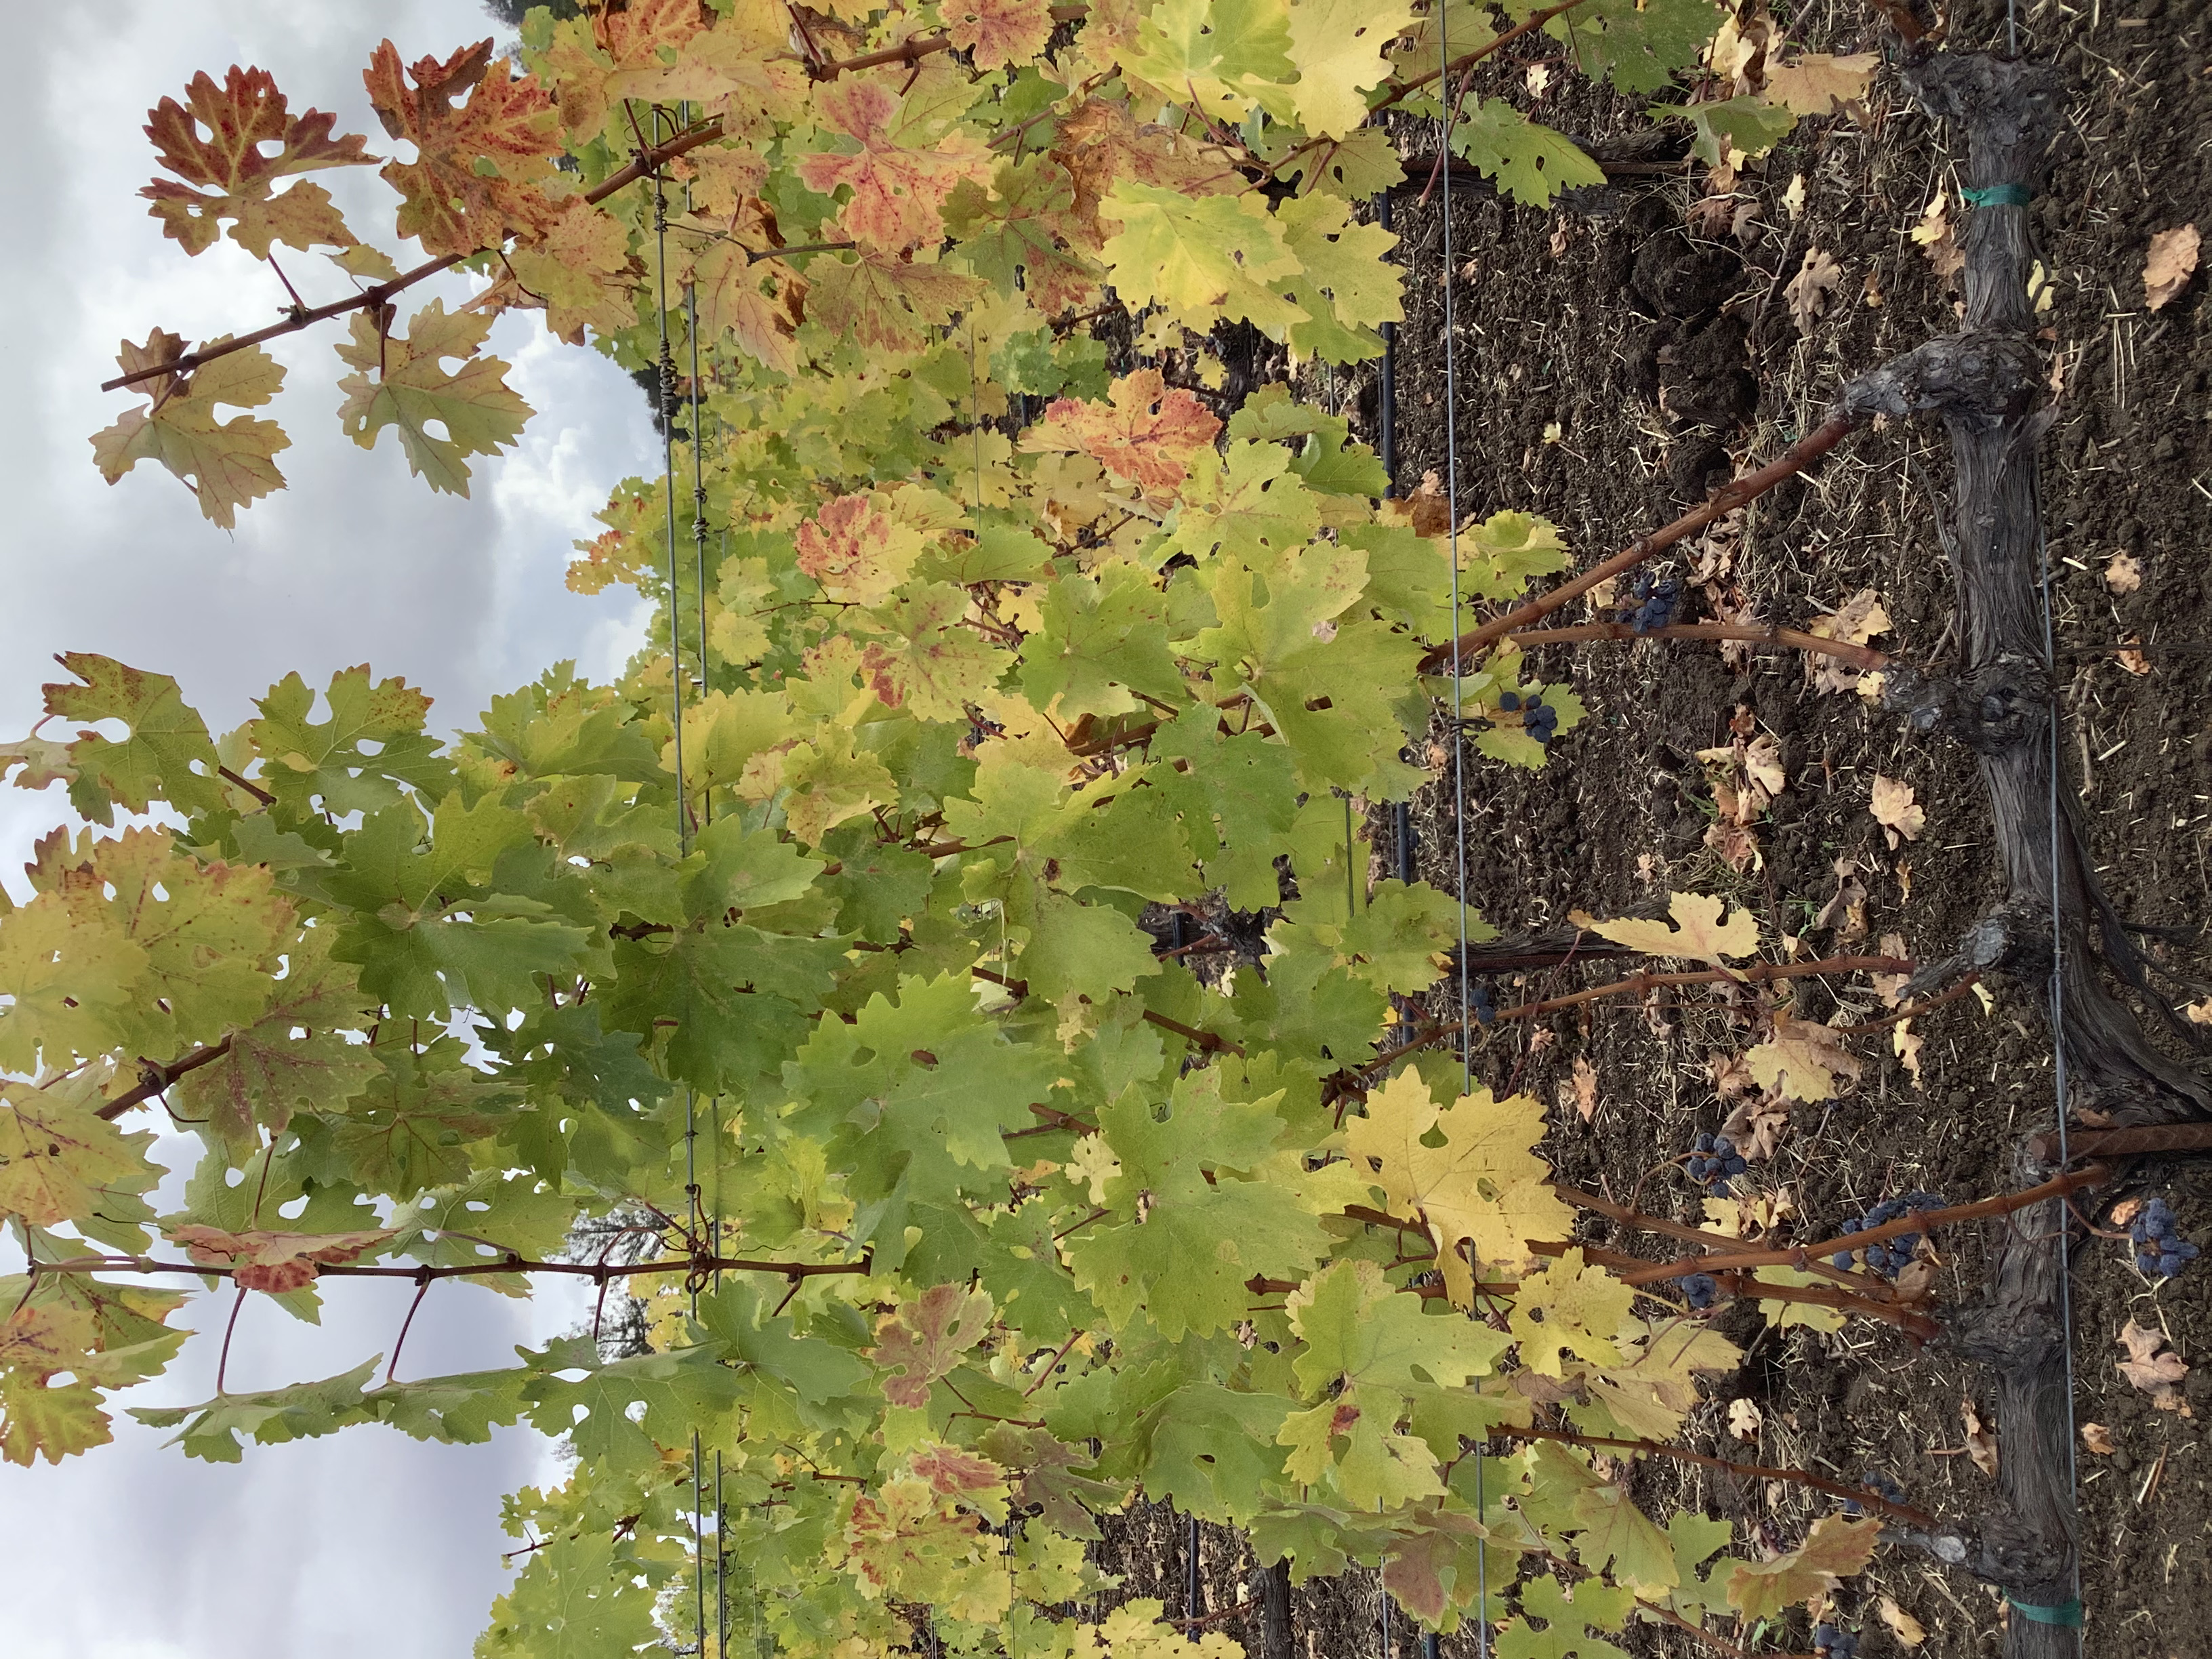
Label: Other Red